Maniots

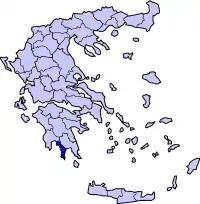
Map showing the location of Mani Peninsula

The "Catalogue of Ships" in the "Iliad" names cities of Mani: Messi (Mezapos), Oetylus (Oitylo), Kardamili (Skardamoula), Gerenia, Teuthrone (Kotronas), and Las (Passavas). Mani flourished under the Mycenaeans, and a temple dedicated to Apollo was built at Cape Tainaron. The region featured in many myths and legends. One tradition says that the temple rivaled that of Delphi—at that time dedicated to Poseidon rather than Apollo. Another legend told of a cave near Tenaro which led to Hades. Helen of Troy and Paris are said to have spent their first night together on the island of Cranae, off the coast of Gytheio.